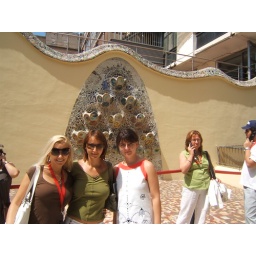
a blonde, a red and an dark hair in Batlo house terrase